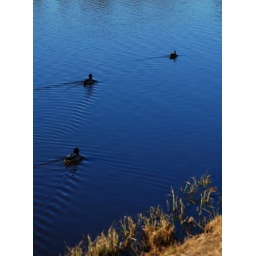
Taken by a lake close to our home